Fiqh al-aqallīyāt

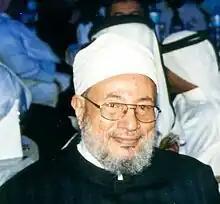
Yūsuf al-Qaradāwī

The first part of the book, which consists of a theoretical presentation of the problems of Muslim minorities and their solution through minority fiqh, comprises three chapters. The first is devoted to Muslim minorities and their problems with regard to the Islamic doctrine of norms (pp. 15–29). The second chapter deals with the seven objectives and various features and sources of minority fiqh (pp. 30–39). Al-Qaradāwī presents his book here as a response to questions from Muslims in the West who asked him for a systematic treatise on the norms of Muslim minorities in non-Muslim societies. In his view, these minorities outside Dār al-Islām, i.e. the areas outside Islamic rule, require a special doctrine of norms because "they are forced to act according to the rules and laws of that society, even though some of them contradict the Sharia of Islam." In a separate section (p. 34f.), al-Qaradāwī names seven goals for the minority fiqh he is striving for. In the third chapter, he discusses nine basic pillars (rakāʾiz asāsīya), which the minority fiqh must take into account more than any other fiqh (pp. 40–60).